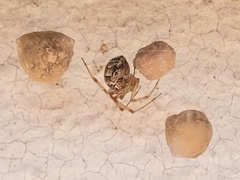
Species: Parasteatoda_tepidariorum